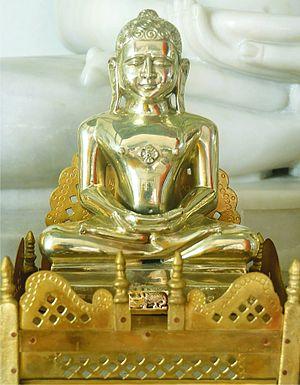
Pushpadanta appelé aussi Suvidhinatha ou Suvidhi est le neuvième Tirthankara, le neuvième Maître éveillé du jaïnisme. Il est né à Kakandi aujourd'hui un village dénommé Khukhundoo dans l'Uttar Pradesh, en Inde. Ses parents étaient roi et reine. Suvidhi a atteint l'omniscience au Mont Sammeda dans le Jharkhand. Son symbole est le crocodile.